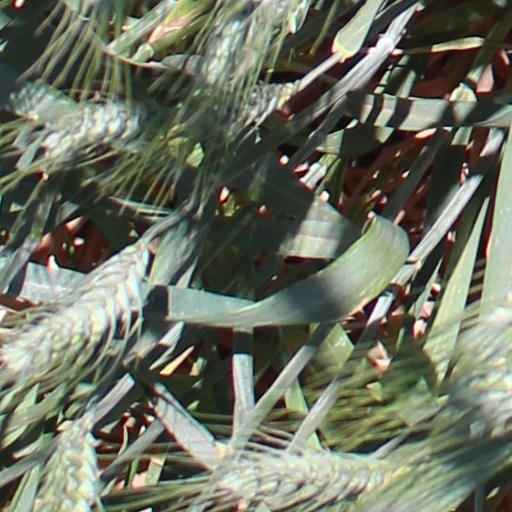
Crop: wheat